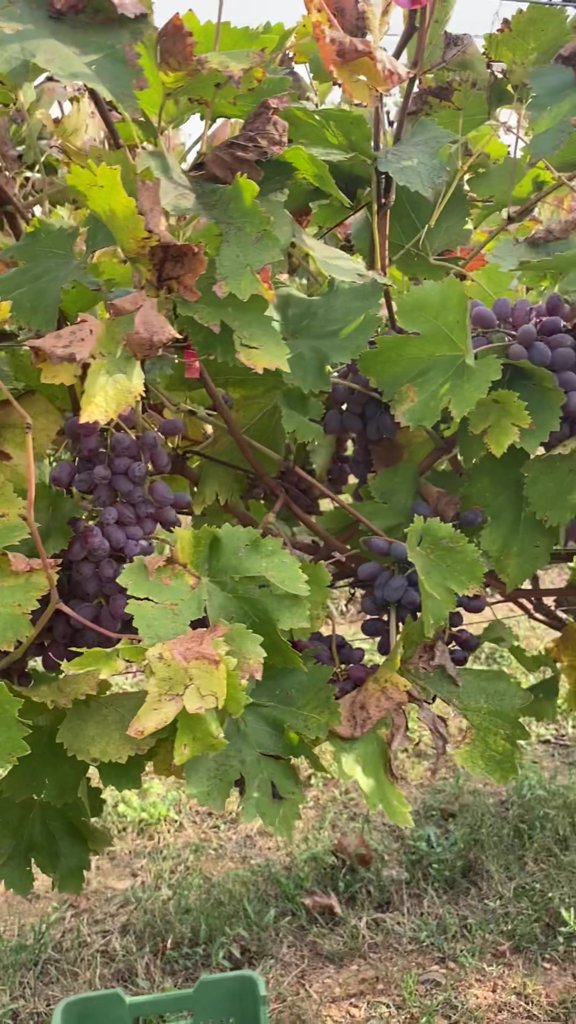
Berries visible: 107
Grape clusters: 5